Dhulbahante

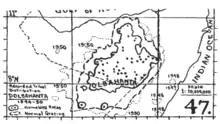
Map of Somaliland showing distribution Dhulbahante Tribe in the eastern Somaliland

"ba Garday", a pass in the Buurdhaab mountain chain situated between War Idaad and Wadamago.